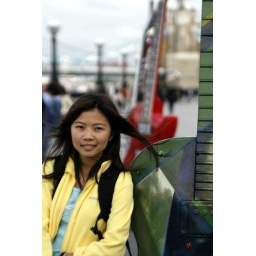
My girlfriend's cousin, near tower bridge